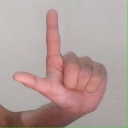
अक्षर: ल